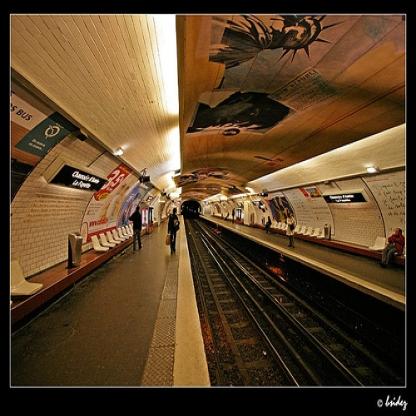
Scene: Indoor